Gresham Club

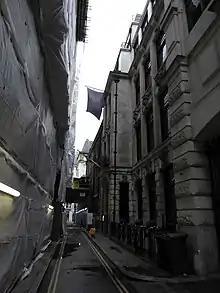
The club's purpose-built clubhouse at 15 Abchurch Lane, in 2016

The Gresham Club was founded in 1843 and dissolved in 1991. It was named after Thomas Gresham. The Gresham Club's last site was located on Abchurch Lane off King William Street before it was sold to the London Capital Club, which in turn ceased operation in 2018. Following the closure of the London Capital Club, a number of the members relaunched The Gresham Club in 2018 and recreated the "raison d'être" of its original predecessor.